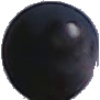
Label: Grape Blue 1